Renato de' Pazzi

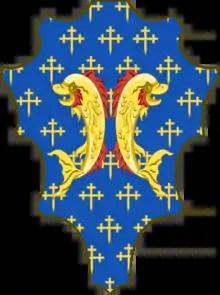
Arms of Pazzi family

Renato de' Pazzi was born on 6 September 1442 in the Republic of Florence. He was a member of Pazzi family, one of seven children of Piero de' Pazzi and grandson of Andrea de' Pazzi. His uncles were Jacopo and Antonio de' Pazzi, and his cousins Guglielmo and Francesco de' Pazzi (sons of Antonio). He was baptized in the presence of René of Anjou, a close friend of his grandfather, and named in his honour.